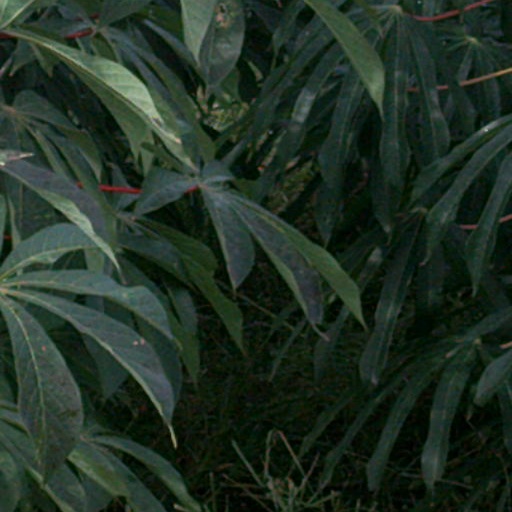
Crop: cassava